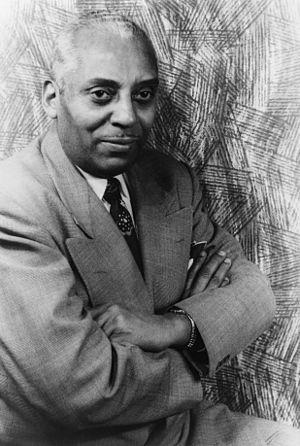
Noble Lee Sissle né le 10 juillet 1889 à Indianapolis, mort le 17 décembre 1975 à Tampa est un chanteur, violoniste et chef d'orchestre de jazz américain.
I'm Just Wild About Harry est une chanson écrite en 1921 pour la comédie musicale de Broadway Shuffle Along, dont la musique est composée par Eubie Blake et les paroles écrites par Noble Sissle. Sur scène, la chanson est à l'origine interprétée par l'actrice Lottie Gee, accompagnée par des chœurs.